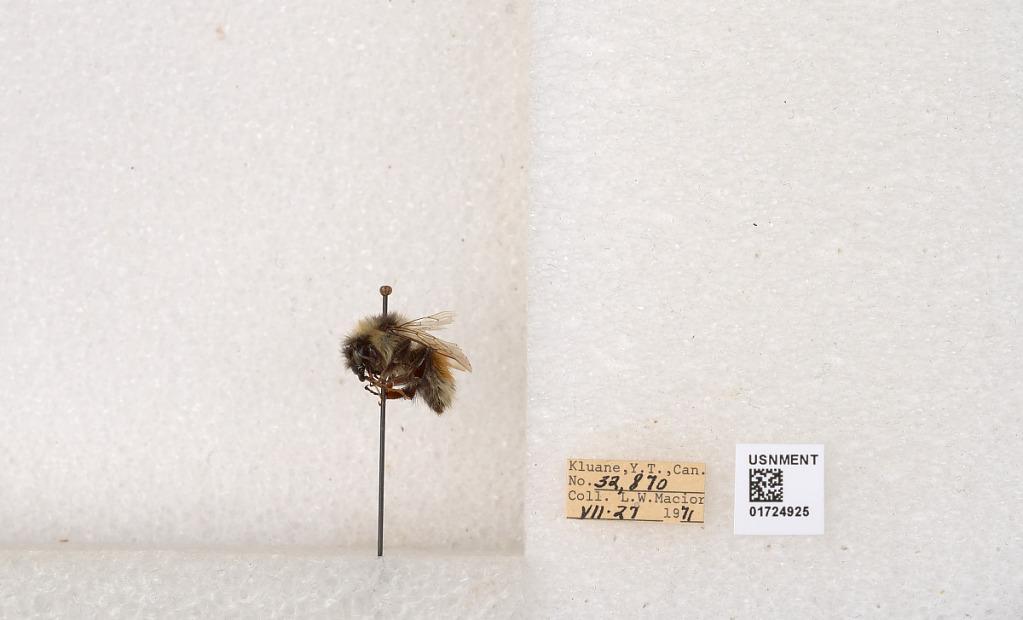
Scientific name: Bombus (Pyrobombus) sylvicola Kirby
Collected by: L. Macior
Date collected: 1971-7-27
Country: Canada
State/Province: Yukon Territory
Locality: Kluane National Park and Reserve
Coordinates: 60.7493, -139.504